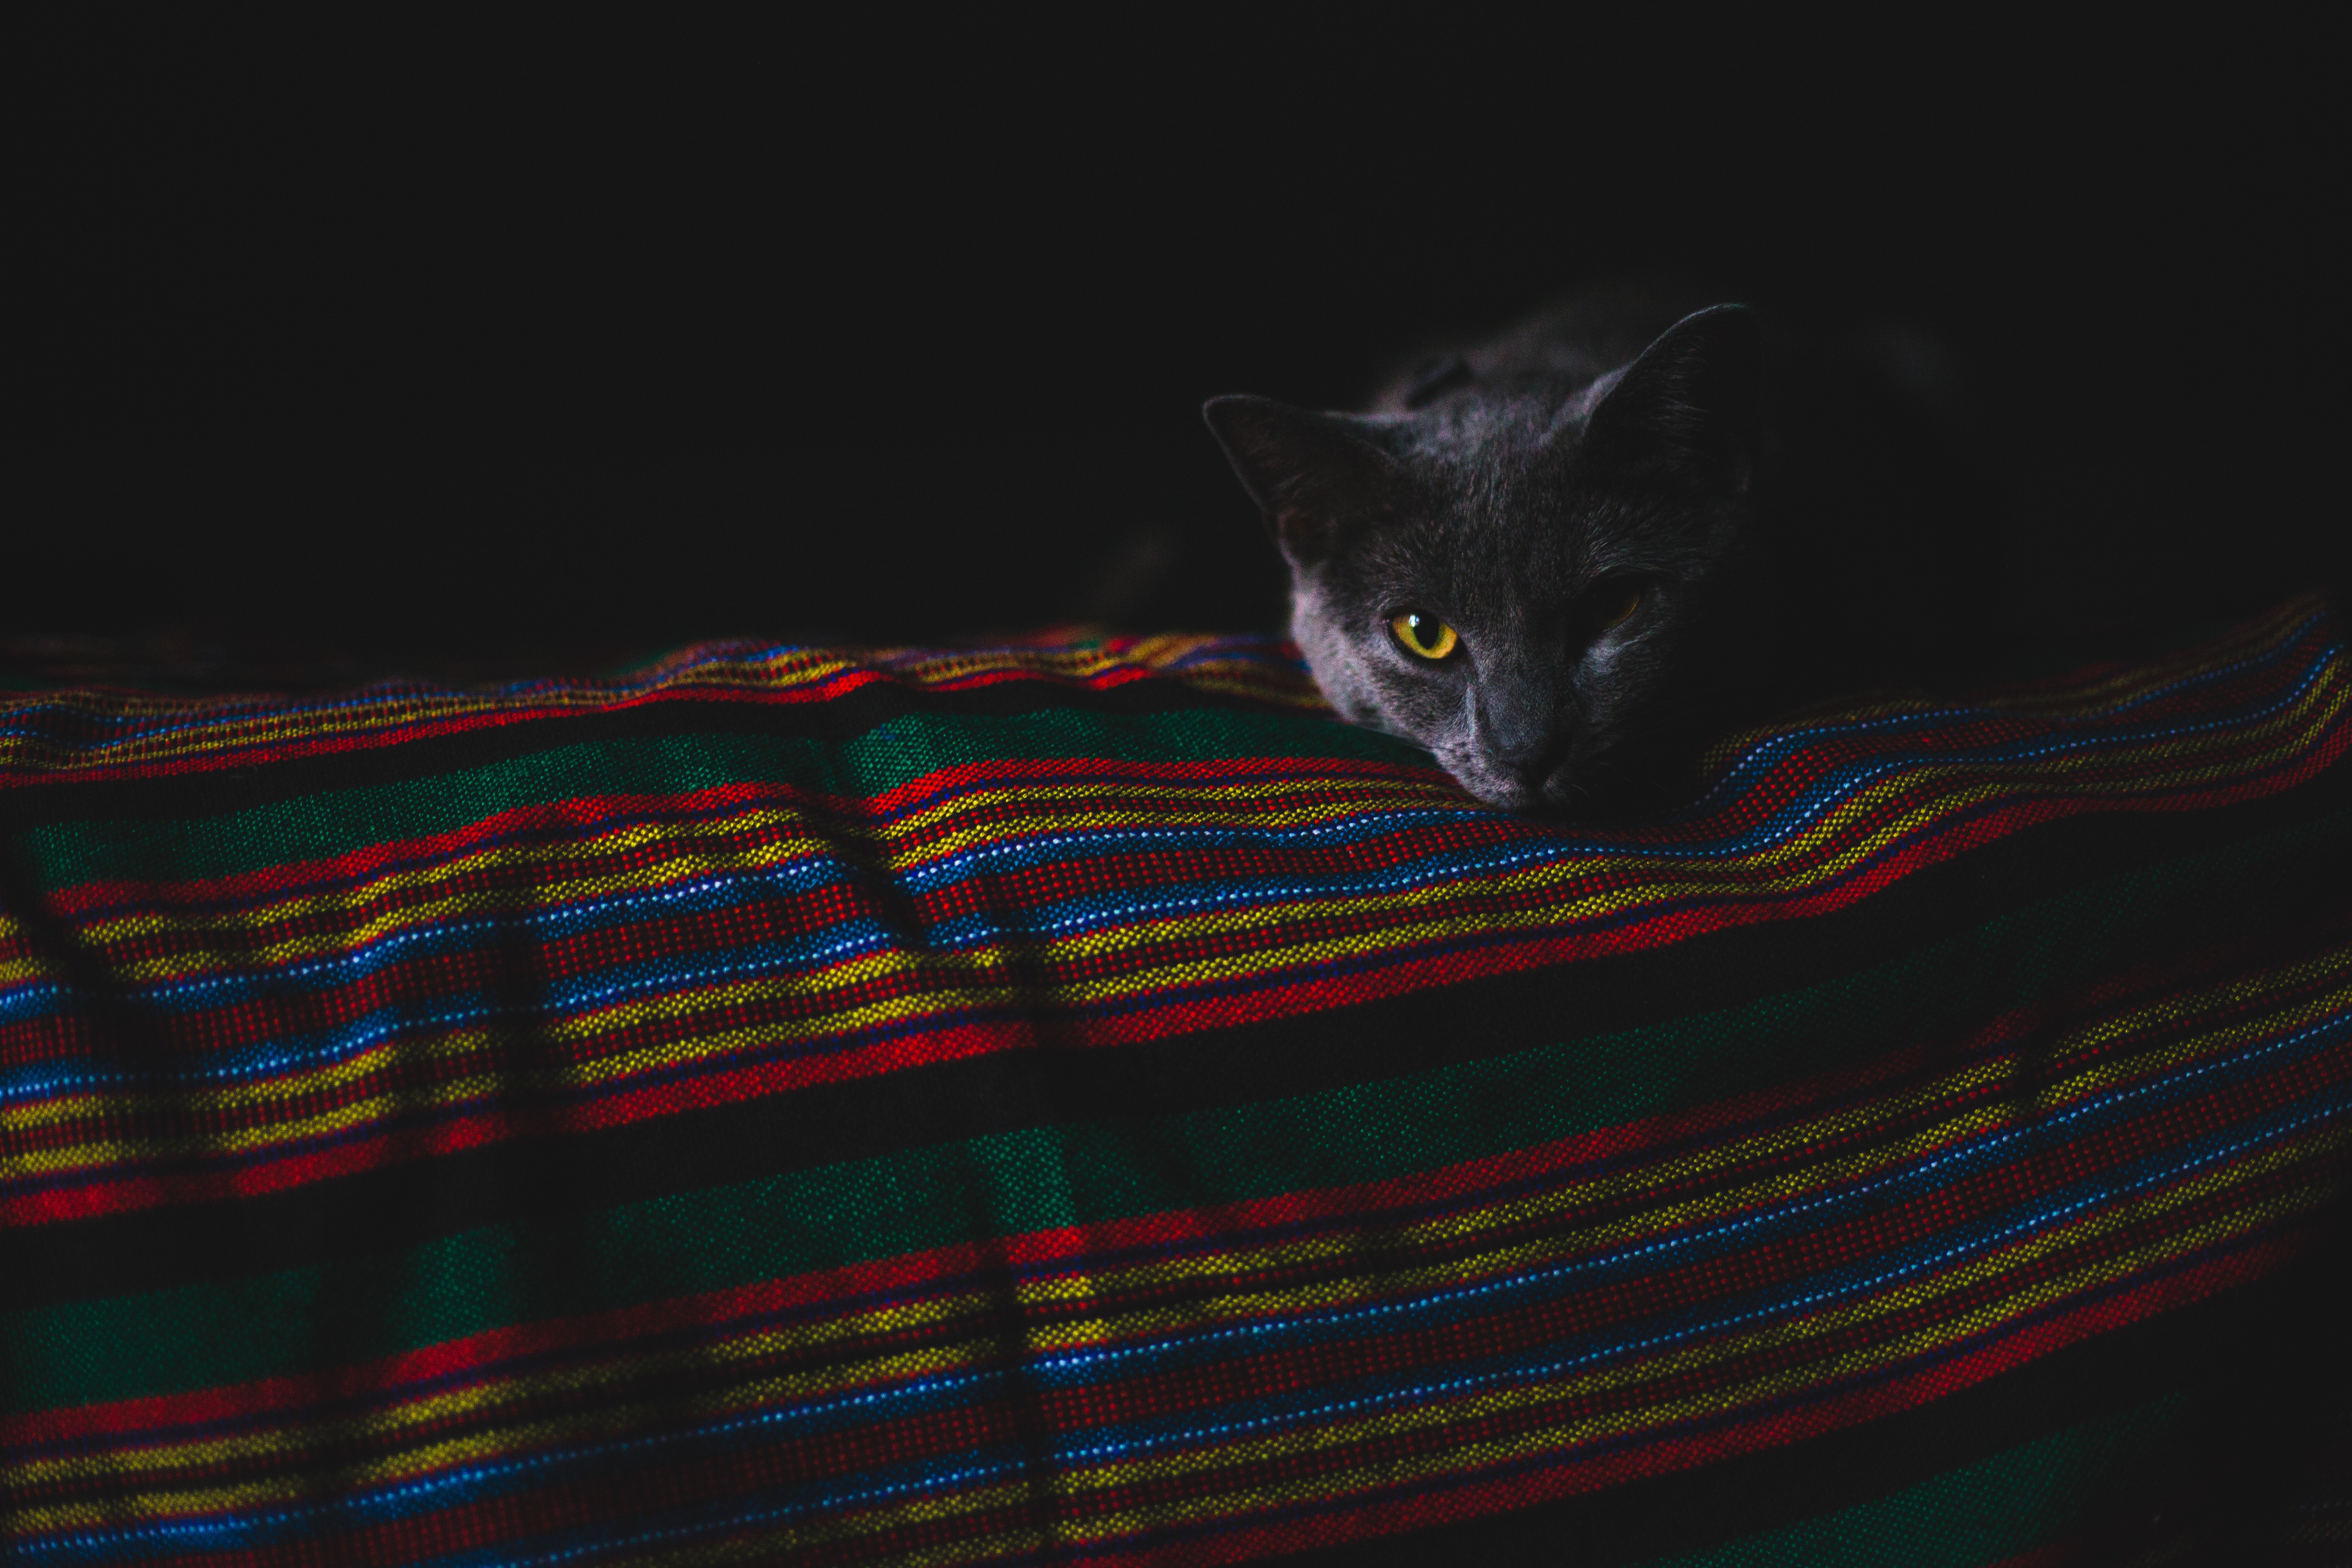
cat, color, mammal, darkness, blue, black cat, black, whiskers, vertebrate, small to medium sized cats, cat like mammal